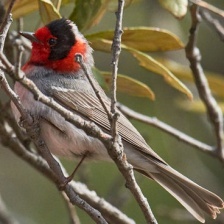
Species: RED FACED WARBLER
Scientific name: CARDELLINA RUBRIFRONS